Ford Focus (second generation, Europe)

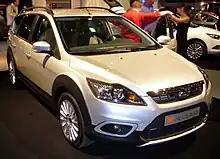
Ford Focus X Road

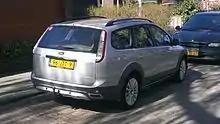
Ford Focus X Road

The Focus X Road, a Focus Wagon with crossover look which featured a new body kit consisting of revised front and rear bumpers with a matching black finish on the doors and side panels, was introduced at the AutoRAI Amsterdam in April 2009. The X Road was only available in The Netherlands with 1.8 Flexifuel engine and limited to 300 units. However, a month later the X Road also made its debut at the Barcelona International Motor Show and later made its debut in other left-hand drive countries with the regular petrol and diesel engines.